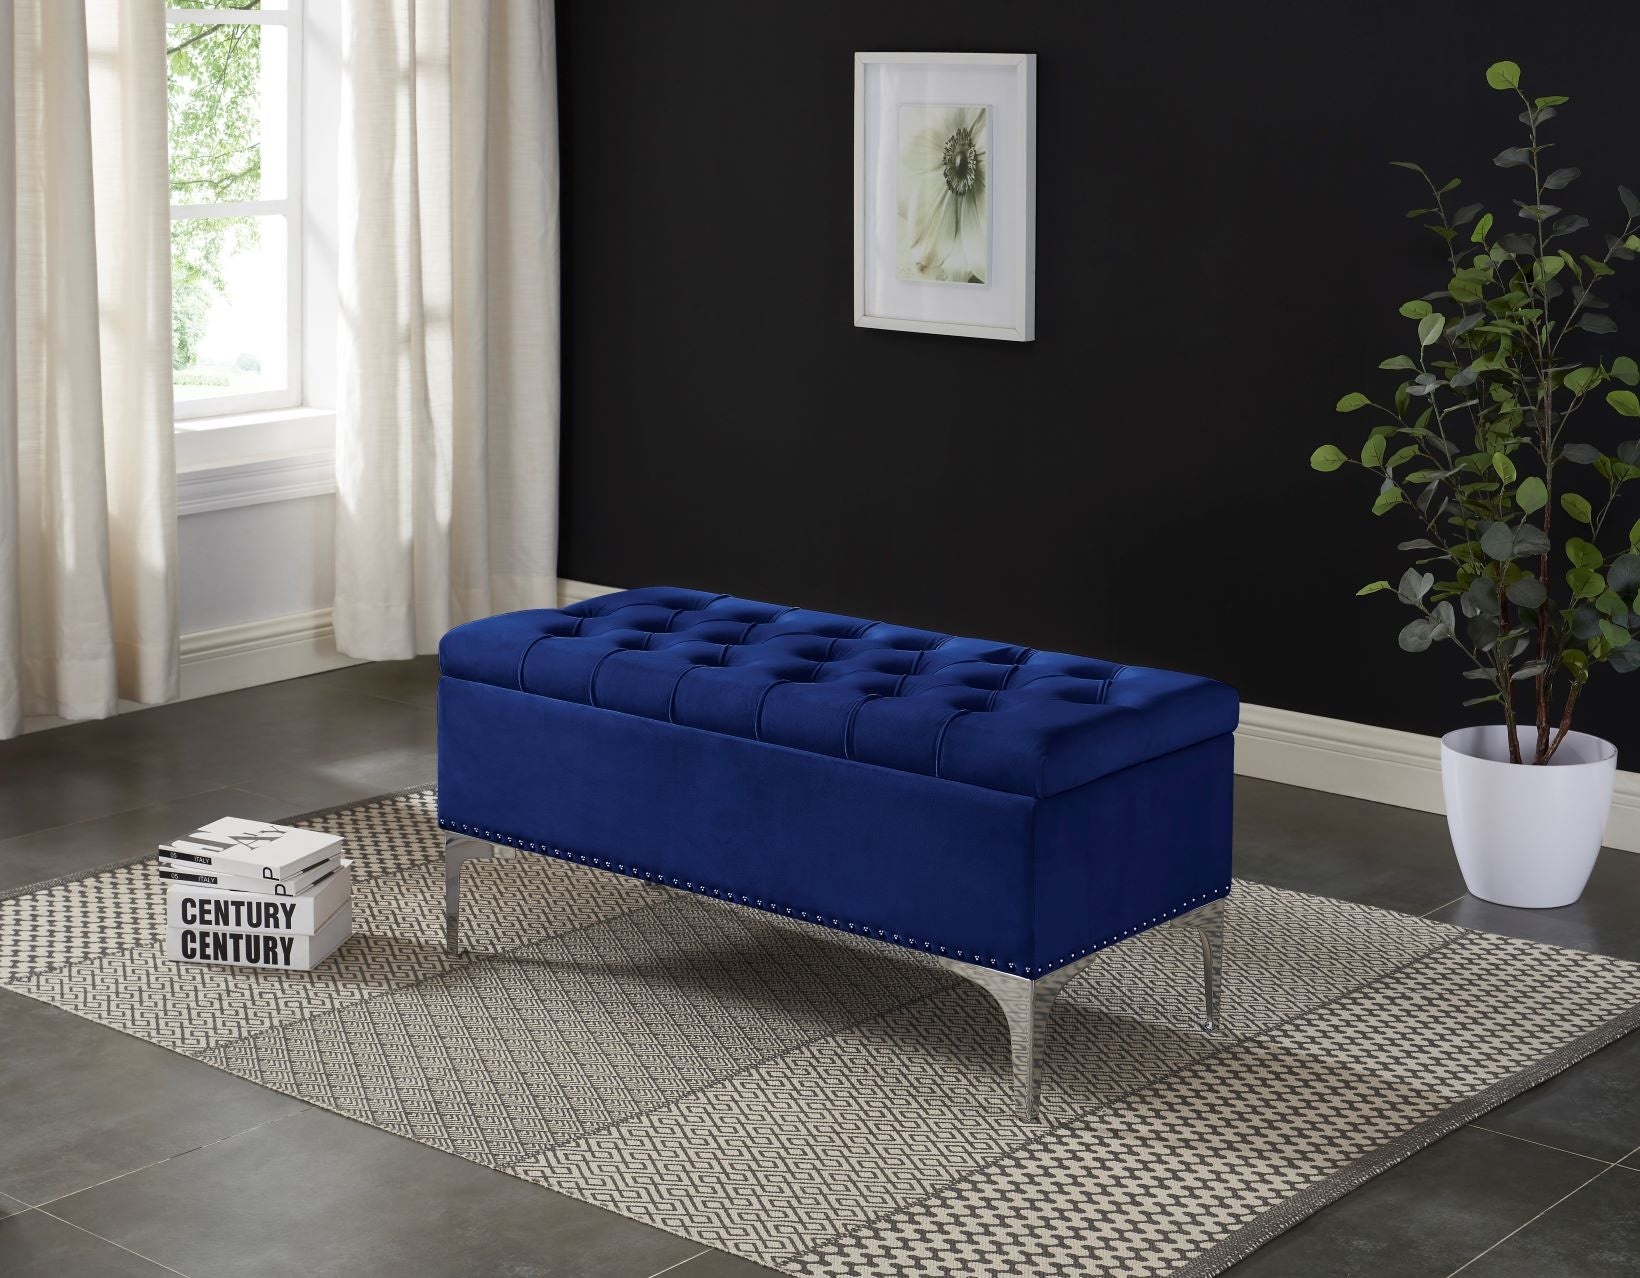
Velvet Storage Bench
8950-NA Velvet Bench w/Storage 38" x 18" x 17"H
Brand: Pacific
Category: Furniture > Benches > Storage & Entryway Benches > Lift-Top Storage Benches